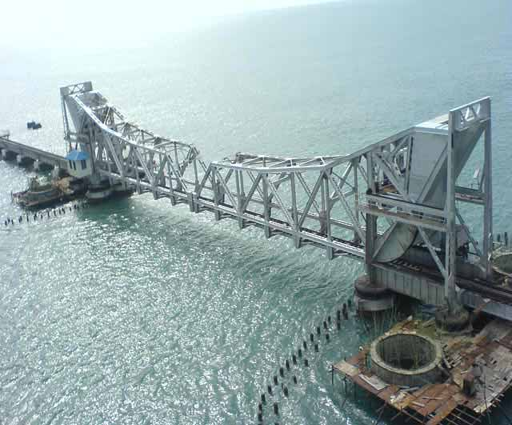
bridge is lone railway line that is built over the humongous sea